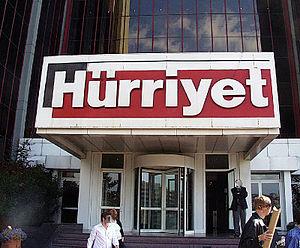
Hürriyet est un journal à périodicité quotidienne turc fondé le 1ᵉʳ mai 1948 par la famille de presse des Simavi. Détenu par le groupe Doğan Holding, il est réputé proche du pouvoir.